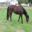
Label: horse